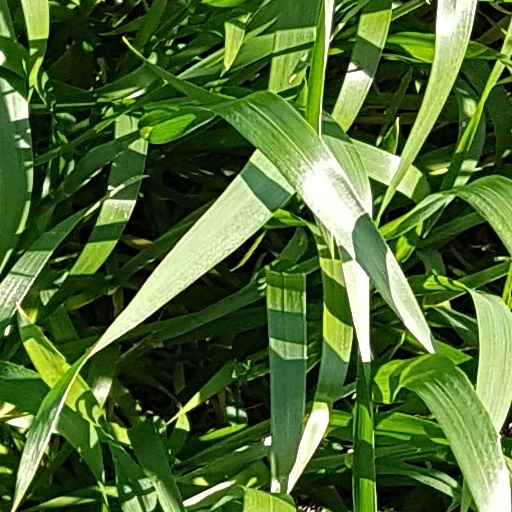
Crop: wheat